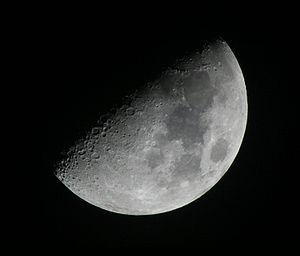
Le ciel nocturne est un terme couramment utilisé pour faire référence au ciel tel qu'on le voit la nuit. Le terme est habituellement associé à l'astronomie, en référence à la vision des corps célestes tels que les étoiles, la Lune et les planètes qui deviennent visibles par nuit claire après le coucher du Soleil.